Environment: real
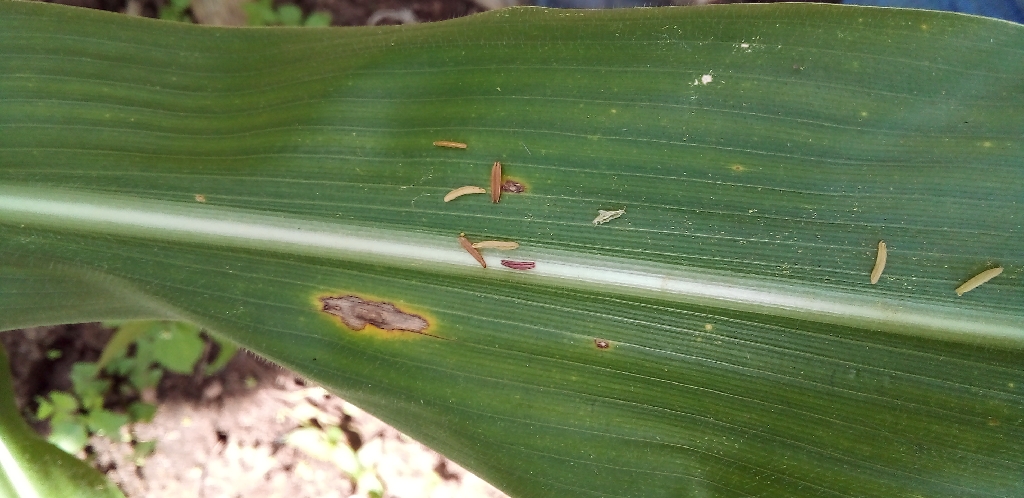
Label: northern_corn_leaf_blight